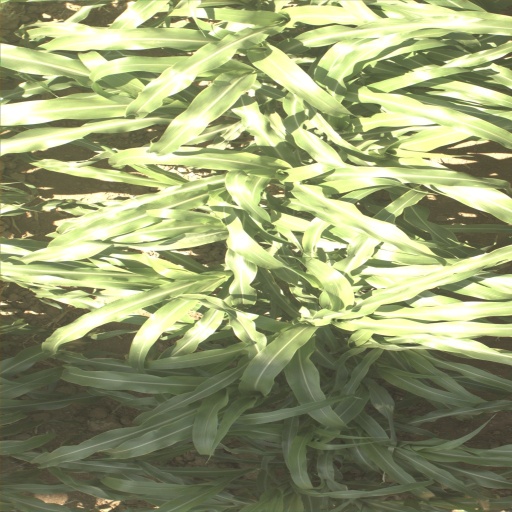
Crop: sorghum